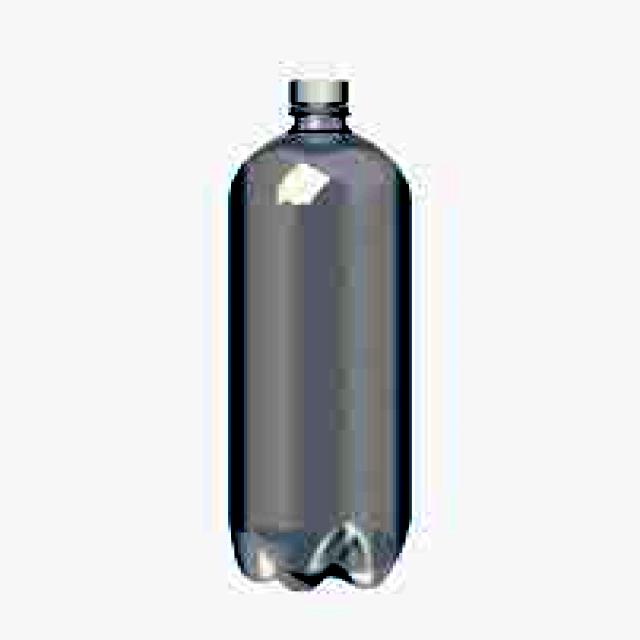
Label: Plastic